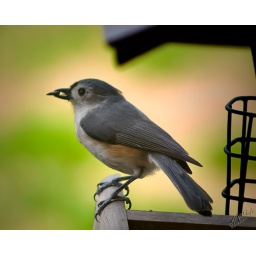
I took the screen out of my window by my birdfeeder to get some clear shots.